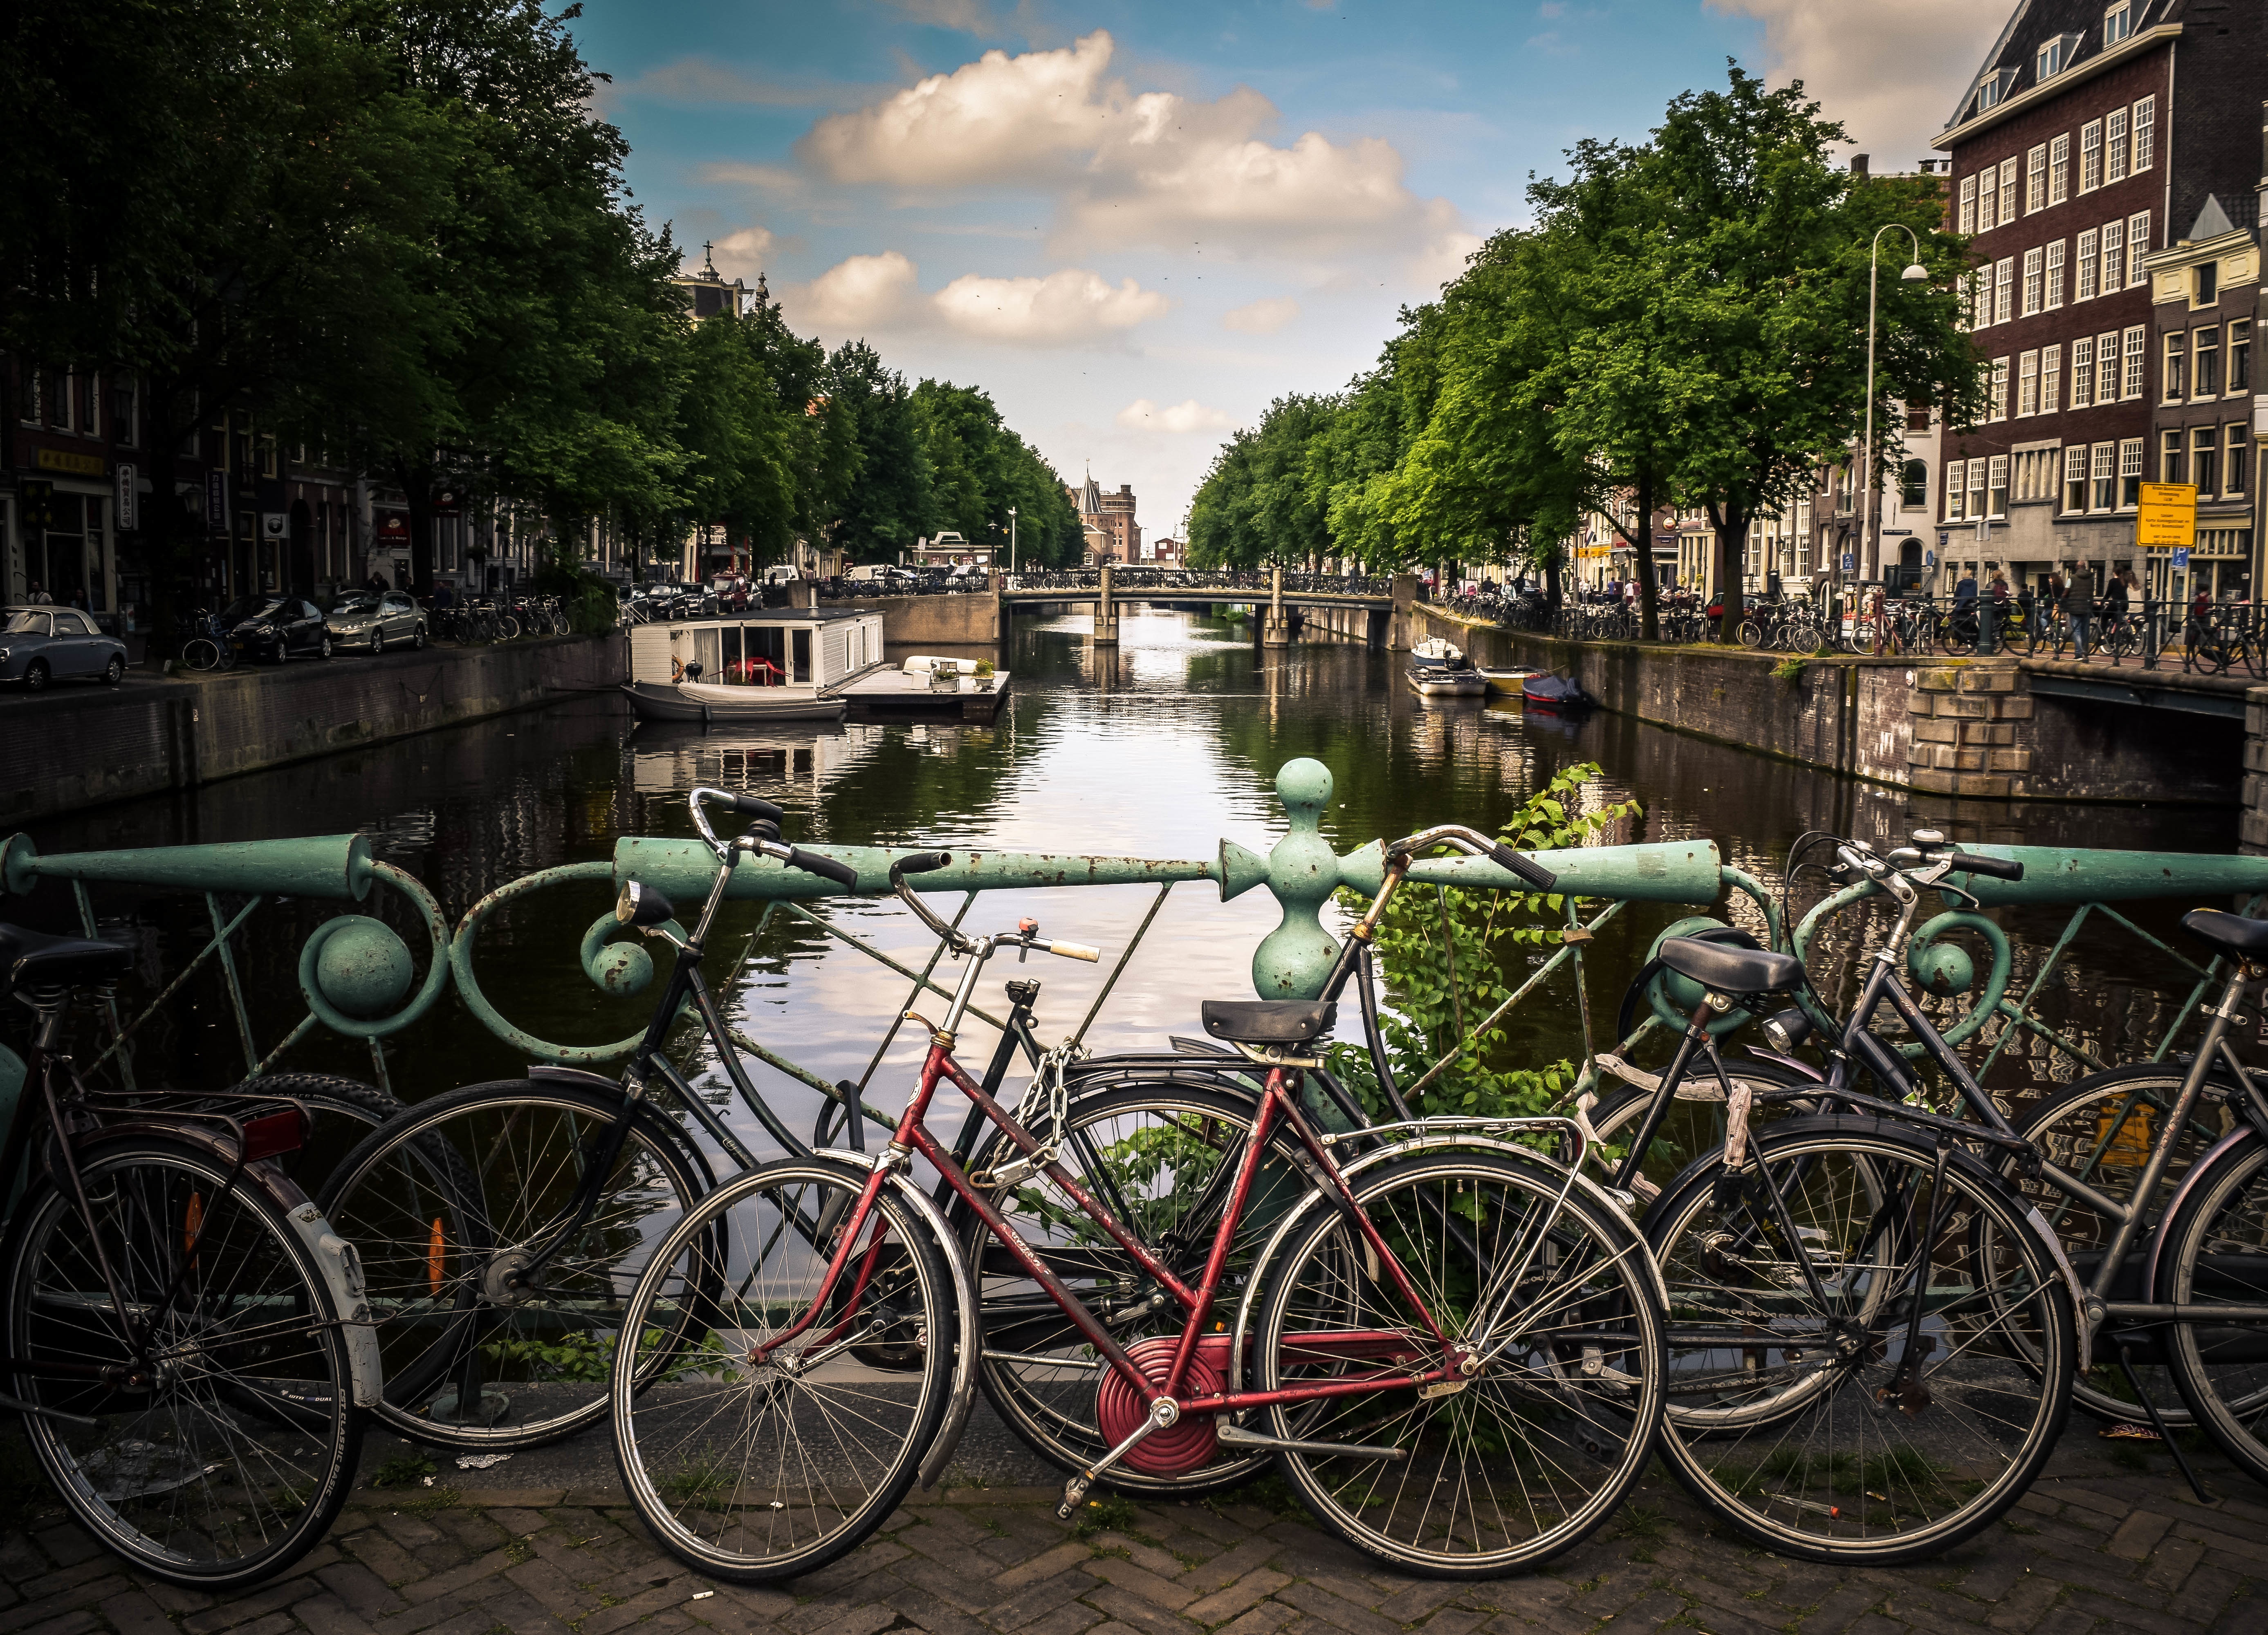
tree, bridge, town, bicycle, bike, canal, cityscape, transport, vehicle, tourism, waterway, cycling, urban area